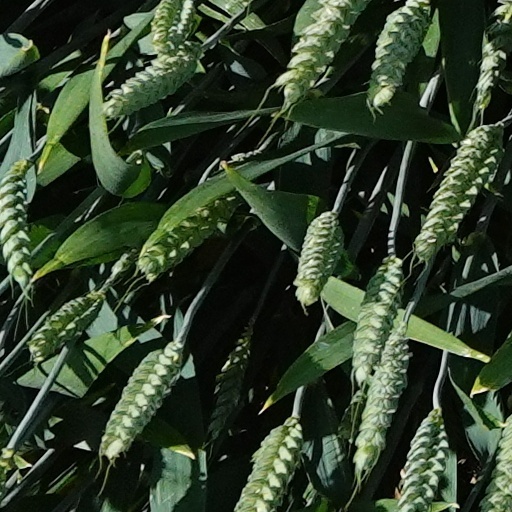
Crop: wheat